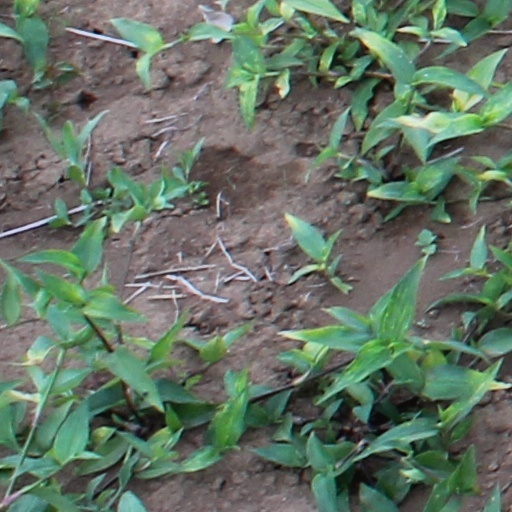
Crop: wheat